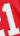
Number: 1